Christmas Lights (song)

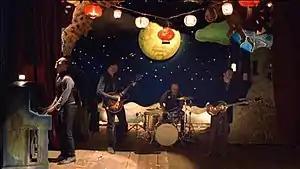
Screenshot from the video

The discussions of plans for the song's music video started about one month before its release. The original plan was to film a simple video at Oxford Street, as the place is mentioned in the song's lyrics. After that, many other options were analysed, like a similar video to the Beatles' video for "All You Need Is Love", with the band and friends at the studio, but that idea was left out as Coldplay were in the middle of the production of "Mylo Xyloto", and that could disrupt the flow of the recording. Another idea for the video included filming at the Willesden Music Hall. Finally, they decided to invite the designer Misty Buckley to the project and the ideas for the final video began to take shape. After a meeting at the studio called The Bakery, all the ideas had been set up and the only thing missing was the location for the shooting. Some places suggested were the tunnels under Waterloo and the roof of John Lewis. However, they opted for the South Bank just five days before the shooting of the video, to tie in a line about the meeting of the sea and the city.